John Gilbert Winant

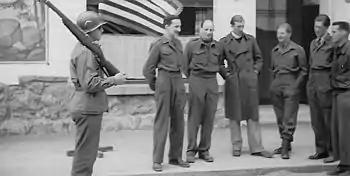
John Winant Jr. (far right) with other "Prominente" after their release.

Winant was born on the East Side, New York City, the son of Frederick and Jeanette Winant. His father was a partner in a prosperous real estate company. Winant attended St. Paul's School in Concord and progressed to Princeton University, but he was a poor student, and left without graduating. He was appointed an instructor in history at St. Paul's in 1913, remaining there until 1917. He was elected to the New Hampshire House of Representatives in 1916. In 1917, he joined the United States Army Air Service, trained as a pilot, and commanded the 8th Aero Squadron (Observation) in France, with the rank of captain.